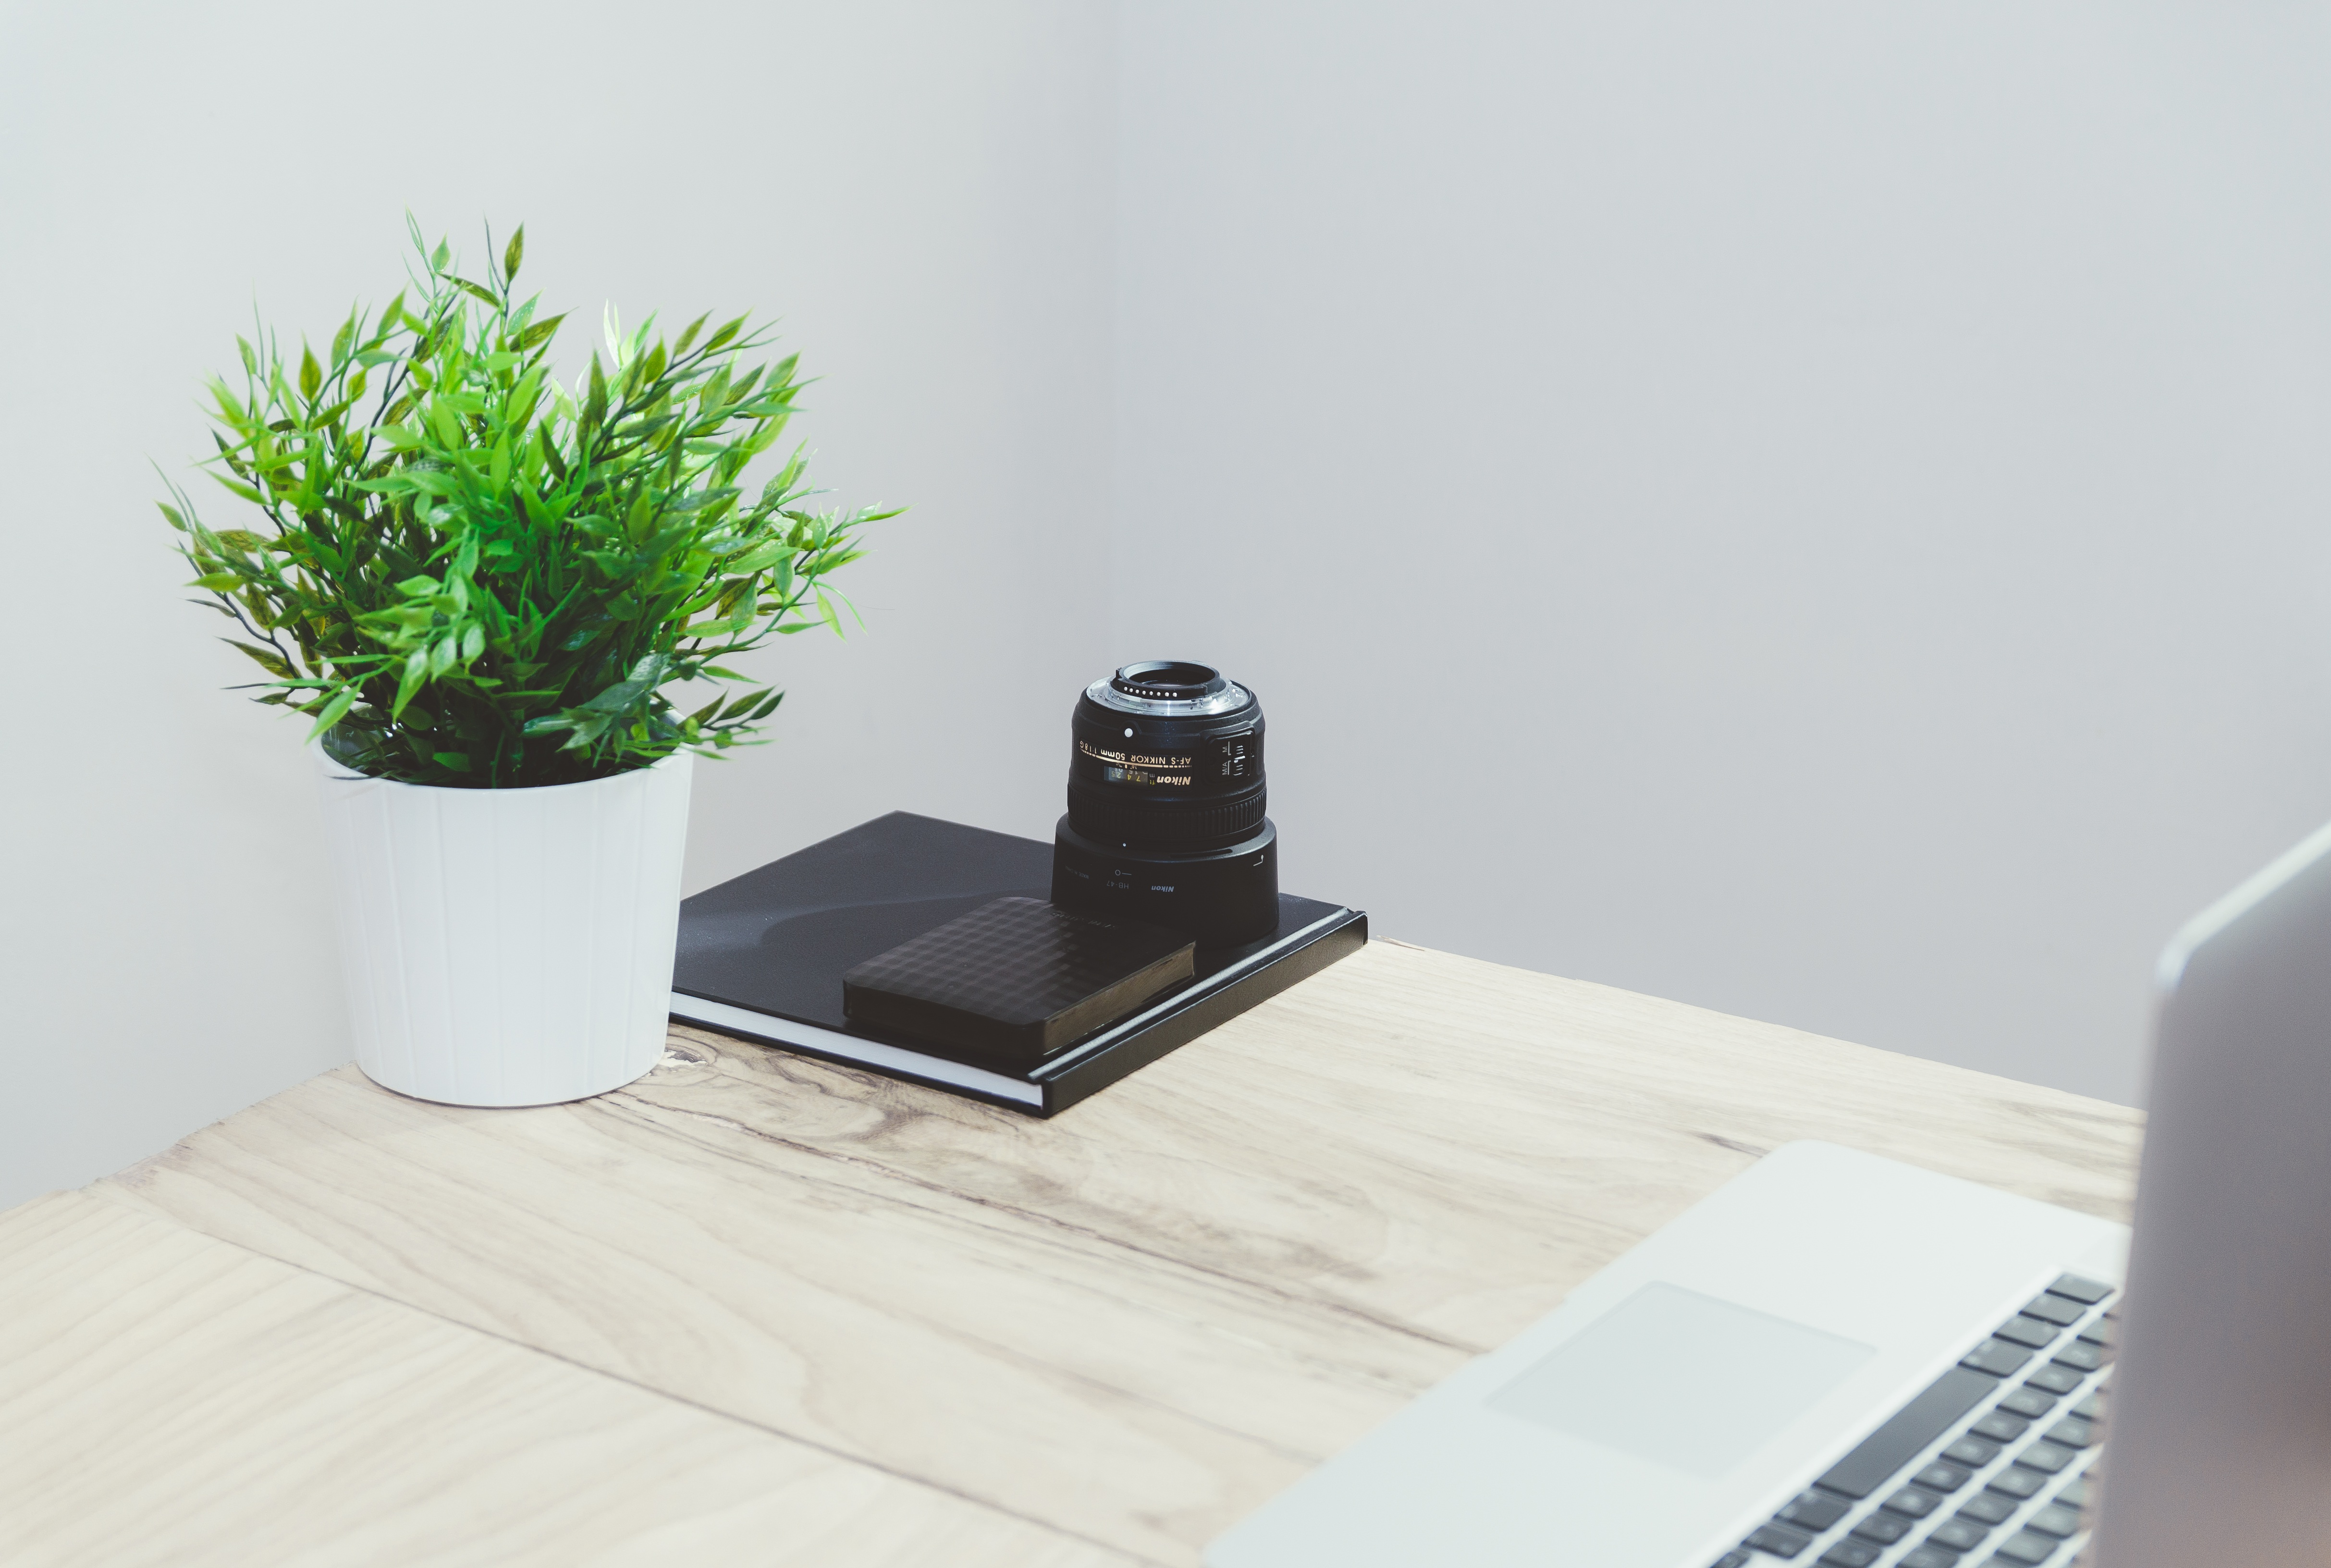
laptop, computer, work, man, table, person, group, people, wood, woman, technology, white, floor, male, meeting, female, internet, young, corporate, office, communication, shelf, professional, business, furniture, smile, website, interior design, worker, men, team, design, happy, women, teamwork, flowerpot, job, company, blog, adult, businessman, success, slider, mockup, flooring, manager, business woman, free stock, laminate flooring